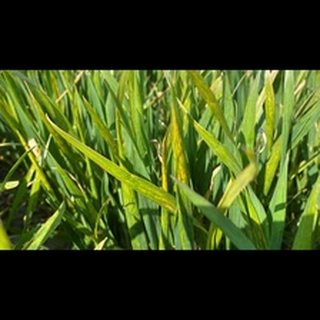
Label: wheat_tan_spot